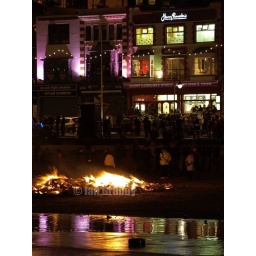
A beach bonfire in front of Harry Ramsdens fish shop on the Foreshore Road in Scarborough, 2008.